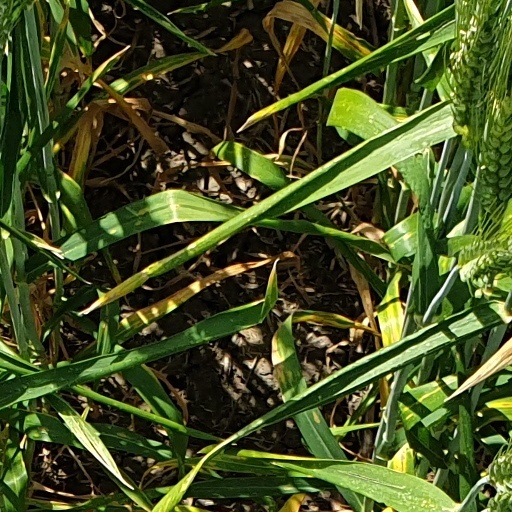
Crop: wheat